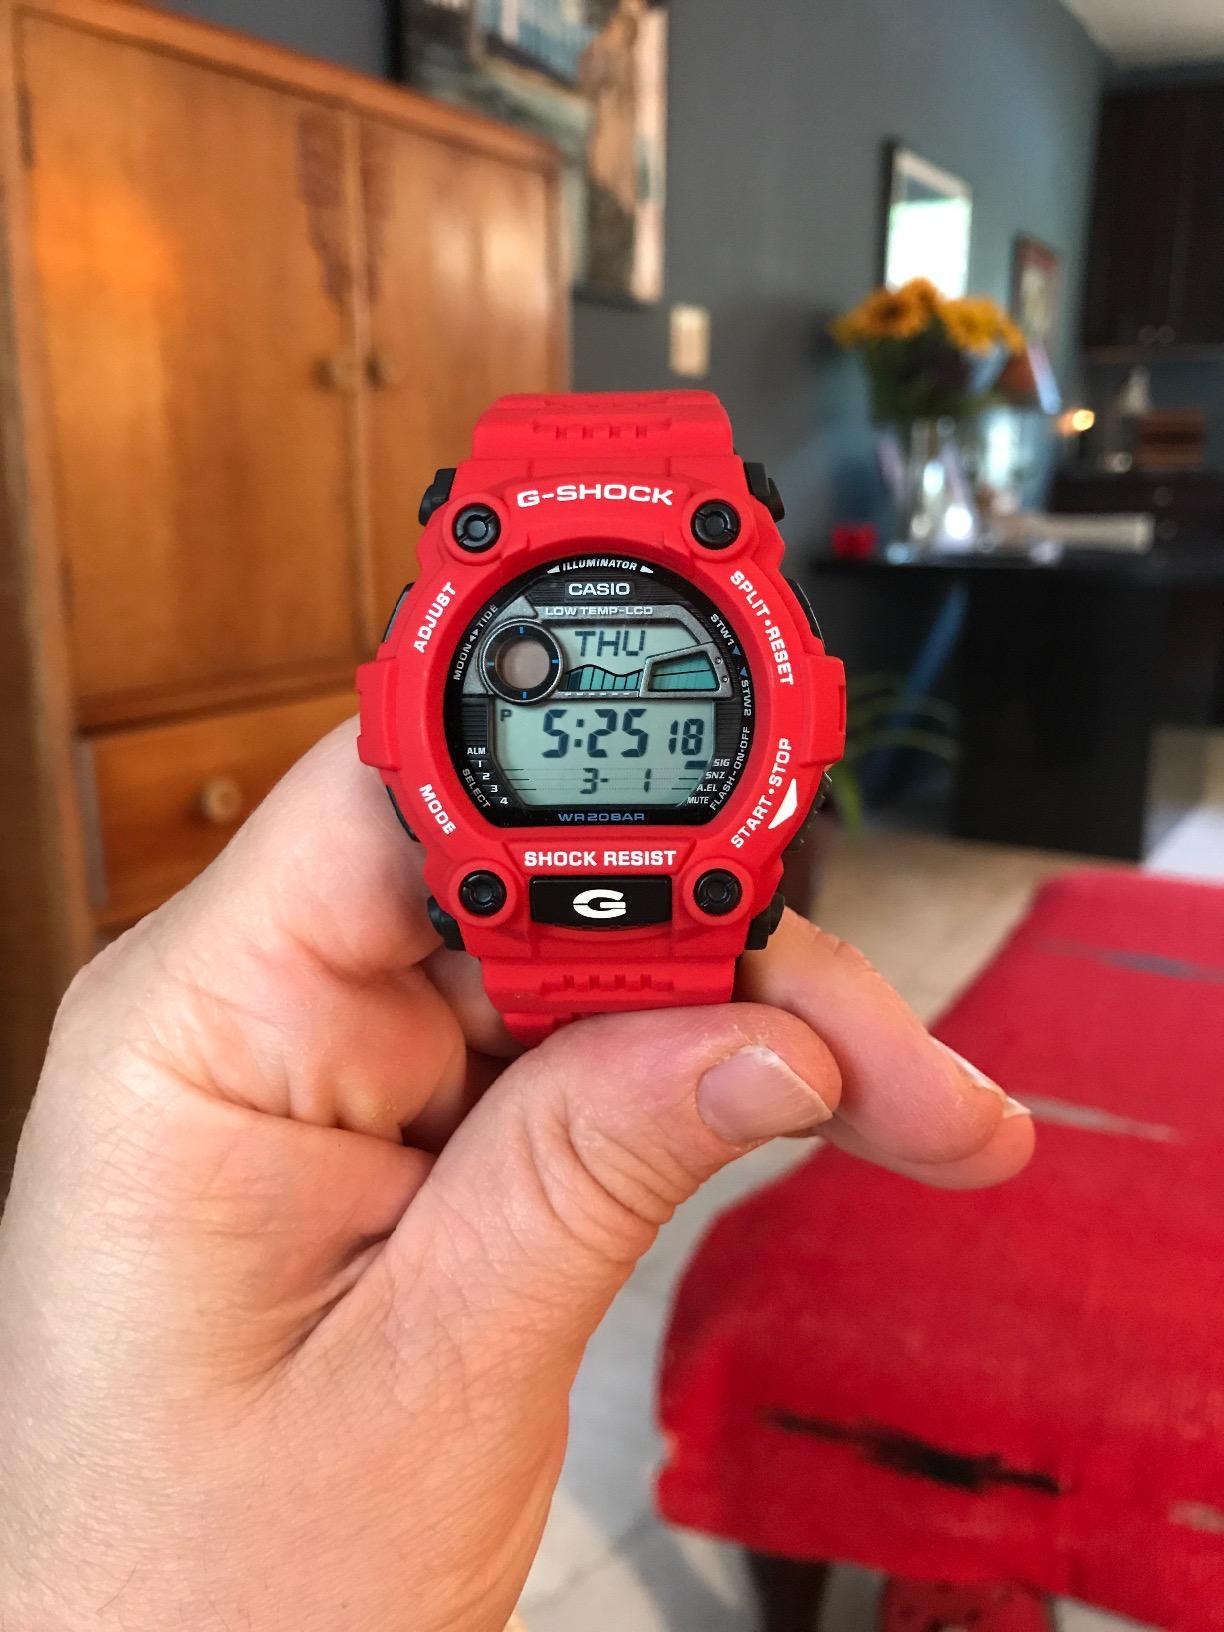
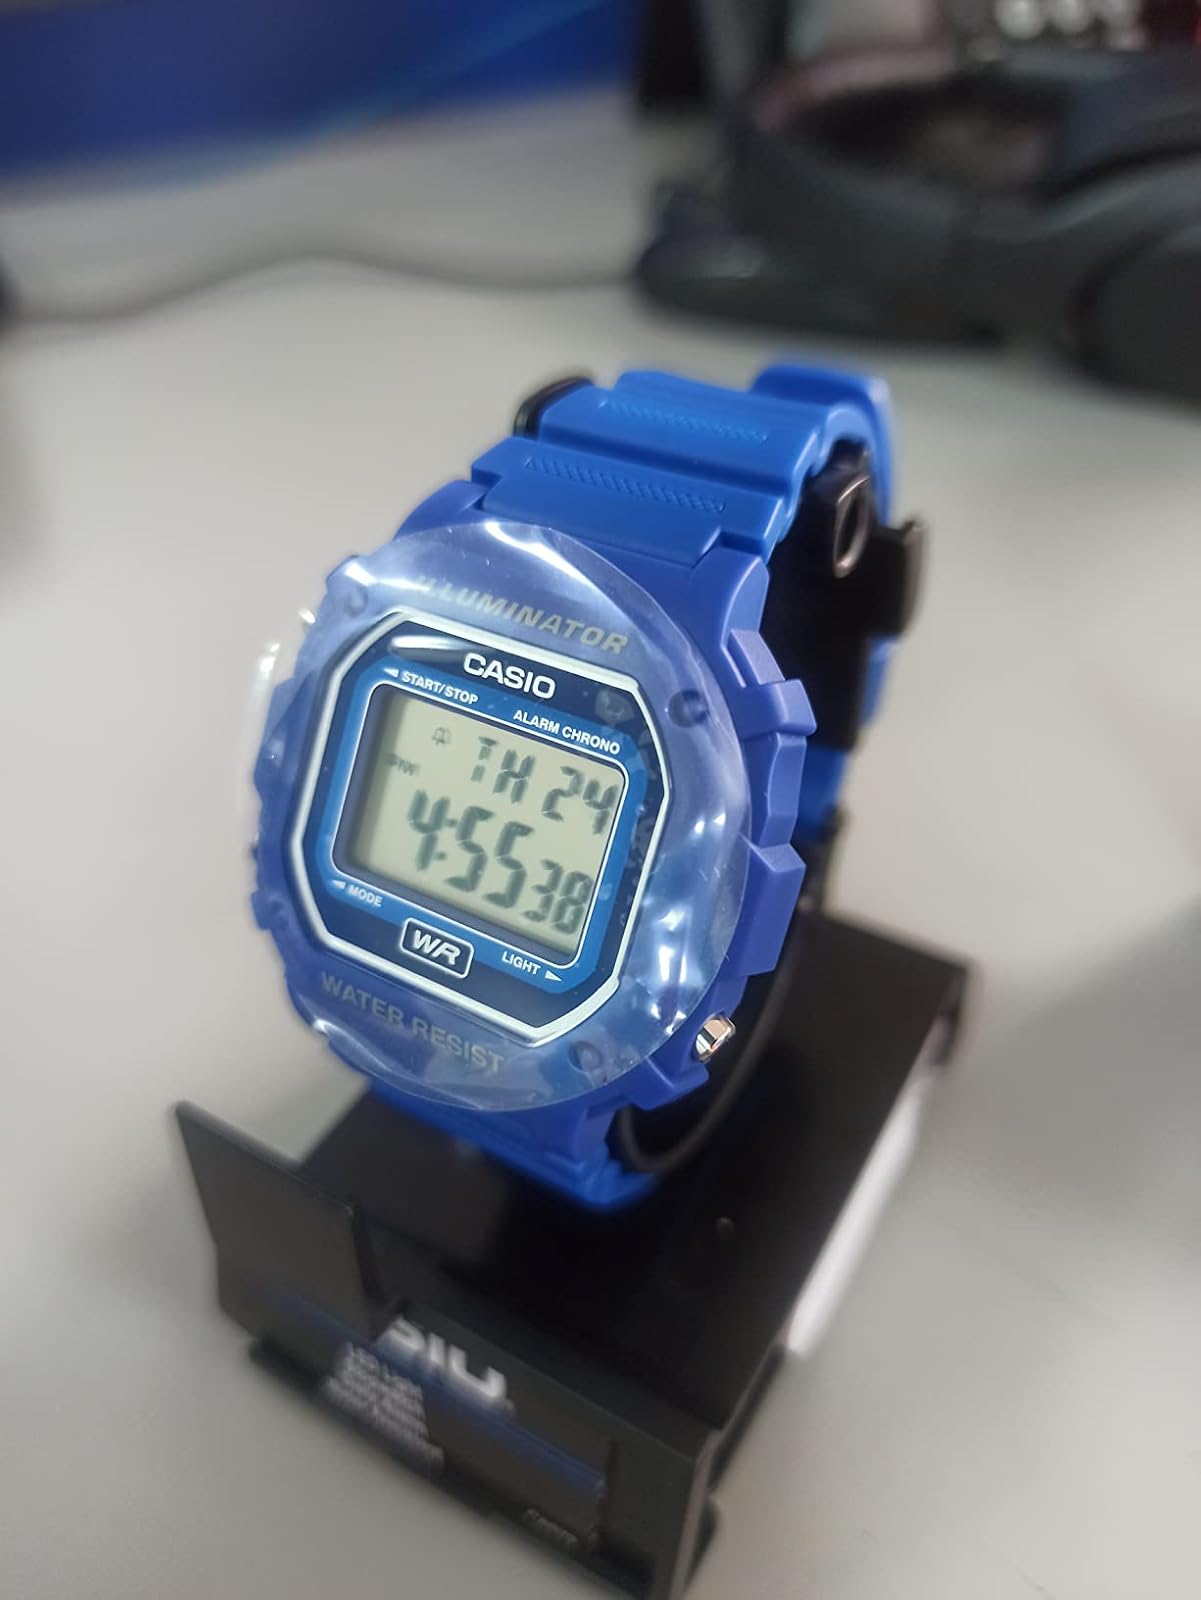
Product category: accessories_watch
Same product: no